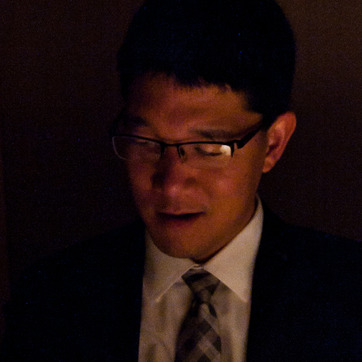
Material: skin